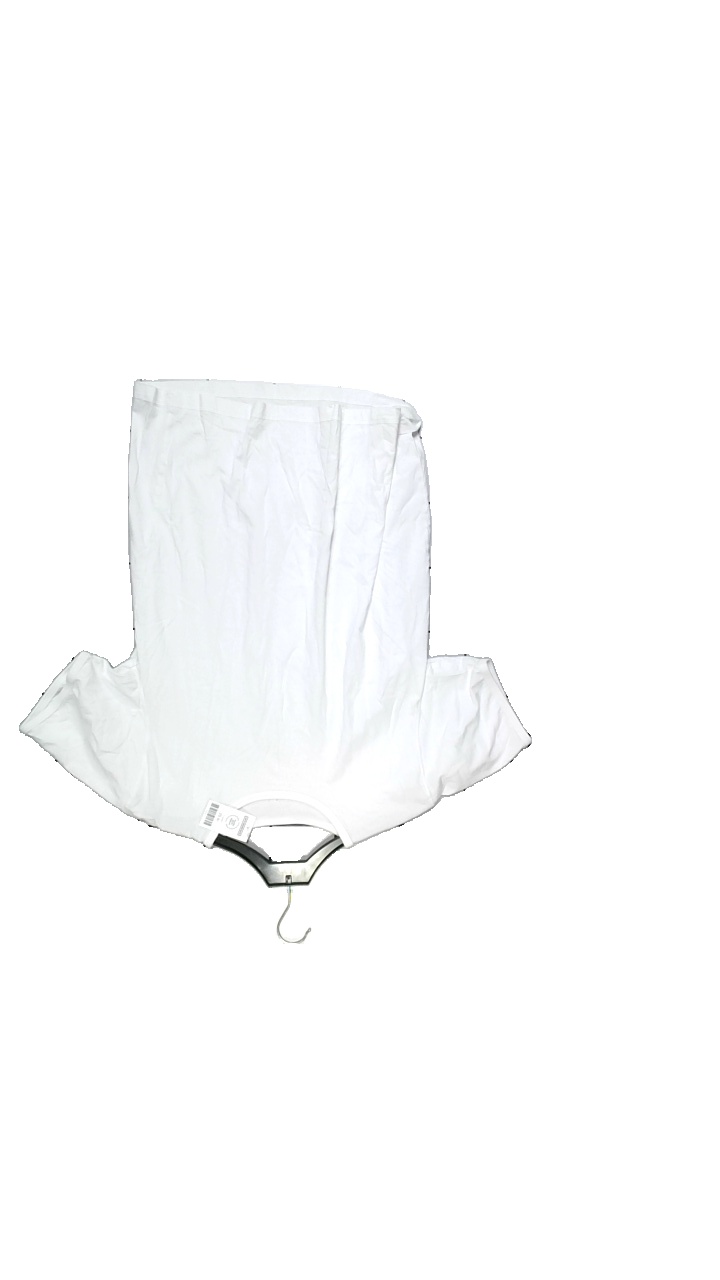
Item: T-shirt (Unisex)
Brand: Missing
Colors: White
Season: Summer
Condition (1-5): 2
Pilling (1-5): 2
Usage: Reuse
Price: <50